Jack Lambert (American actor)

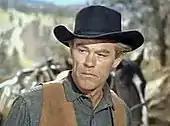
Lambert in "Bonanza" (1960)

Lambert also appeared in many television series of the 1950s and 1960s, such as Rod Cameron's "State Trooper", twice on "Bat Masterson" (1959 in S1E22's "Incident in Leadville" and again in 1961 in S3E19's "Bullwhacker’s Bounty"), "Gunsmoke" (as all evil gunman Kin Creed in the 1959 S4E35 episode “There Never Was A Horse”, where he likely was the only man in the show's 20 year run who ever outdrew Matt Dillon - but missed), "Have Gun – Will Travel", "Sugarfoot", "Tales of Wells Fargo", "Daniel Boone", "Wagon Train", "Bonanza", "Get Smart" (season one, episode 18, 1966) and "The Andy Griffith Show" (season three, episode 32, 1963, "The Big House") From 1959 to 1960, Lambert was a regular cast member (as Joshua Walcek, sometimes called "Joshua MacGregor"), in 23 of the 42 episodes of the Darren McGavin series, "Riverboat".